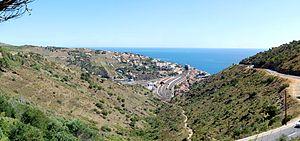
Panorama de la ville de Cerbère depuis le col des Balistres (juillet 2008). Travail personnel, sous licence CC-BY-SA-3.0. Appareil photo utilisé
Cerbère est une commune française, située dans le département des Pyrénées-Orientales en région Occitanie. Elle dispose de la station balnéaire la plus au sud de la France continentale à l'Ansa de Terrimbo au sud du cap de Peyrefite.